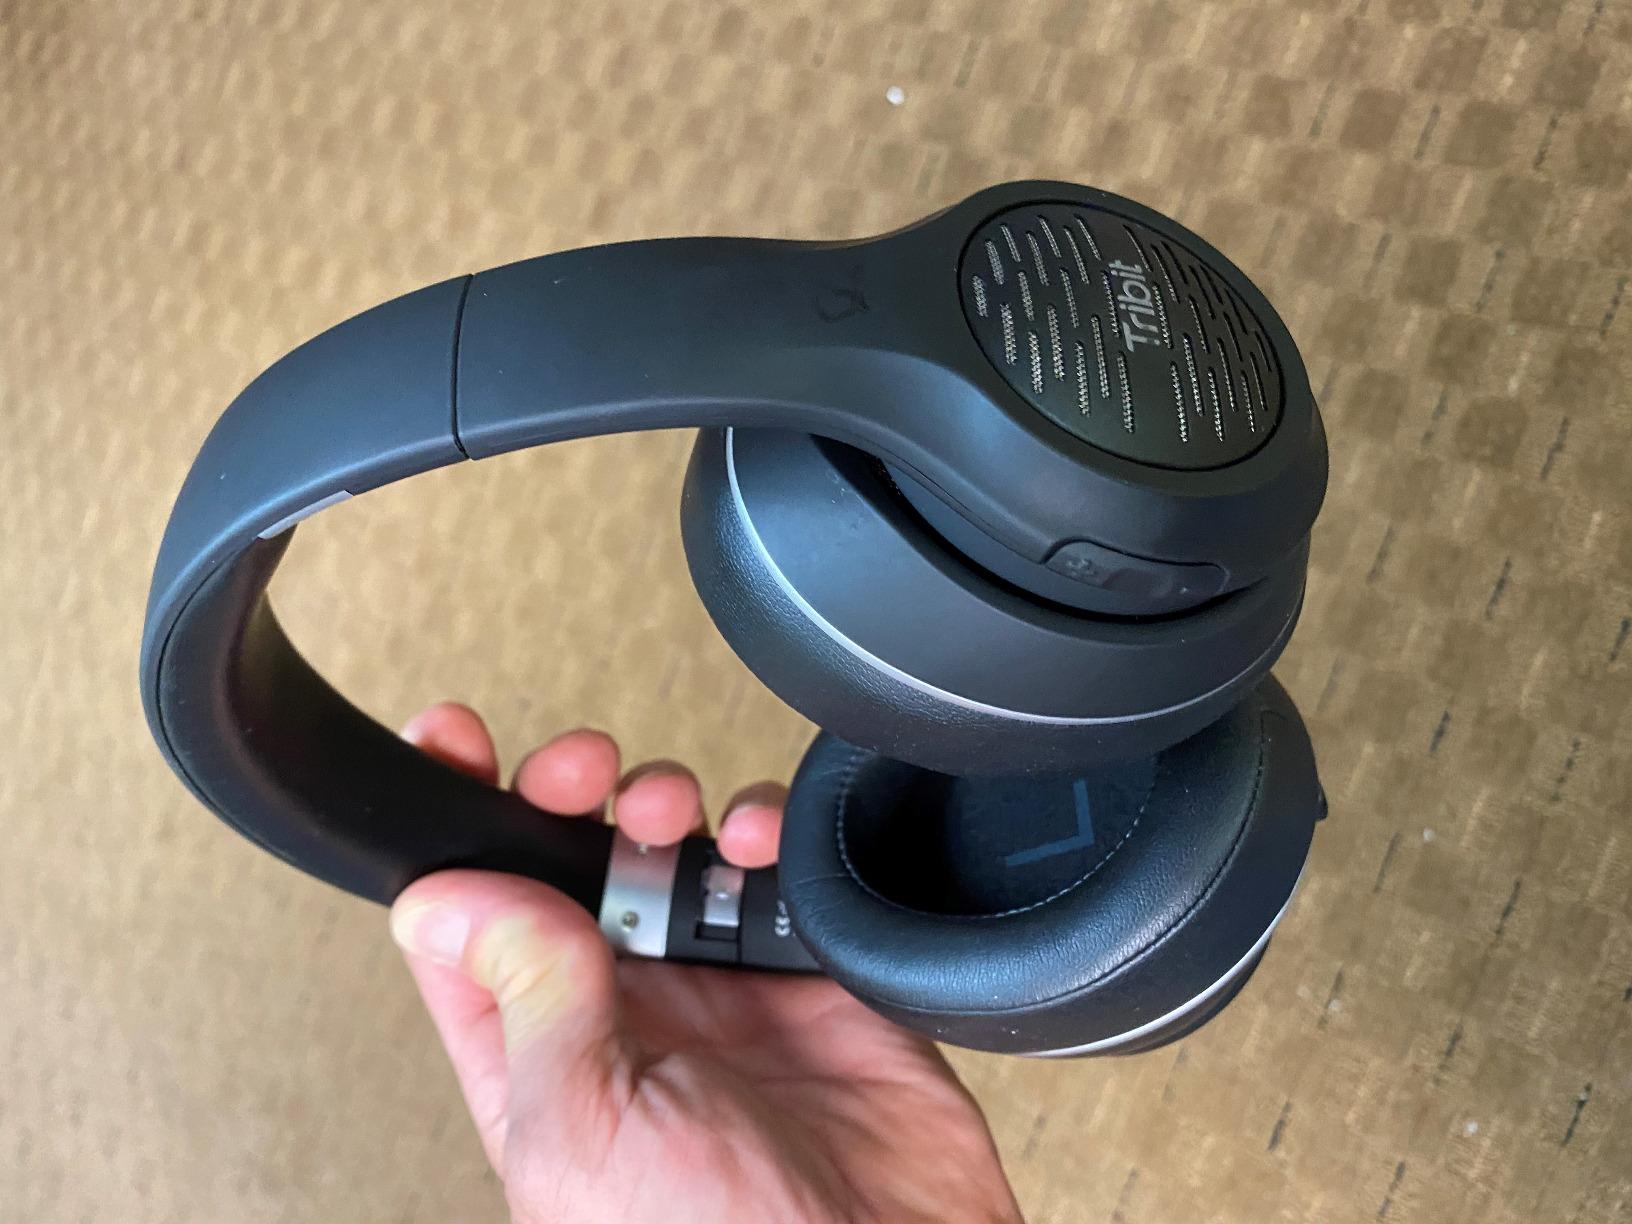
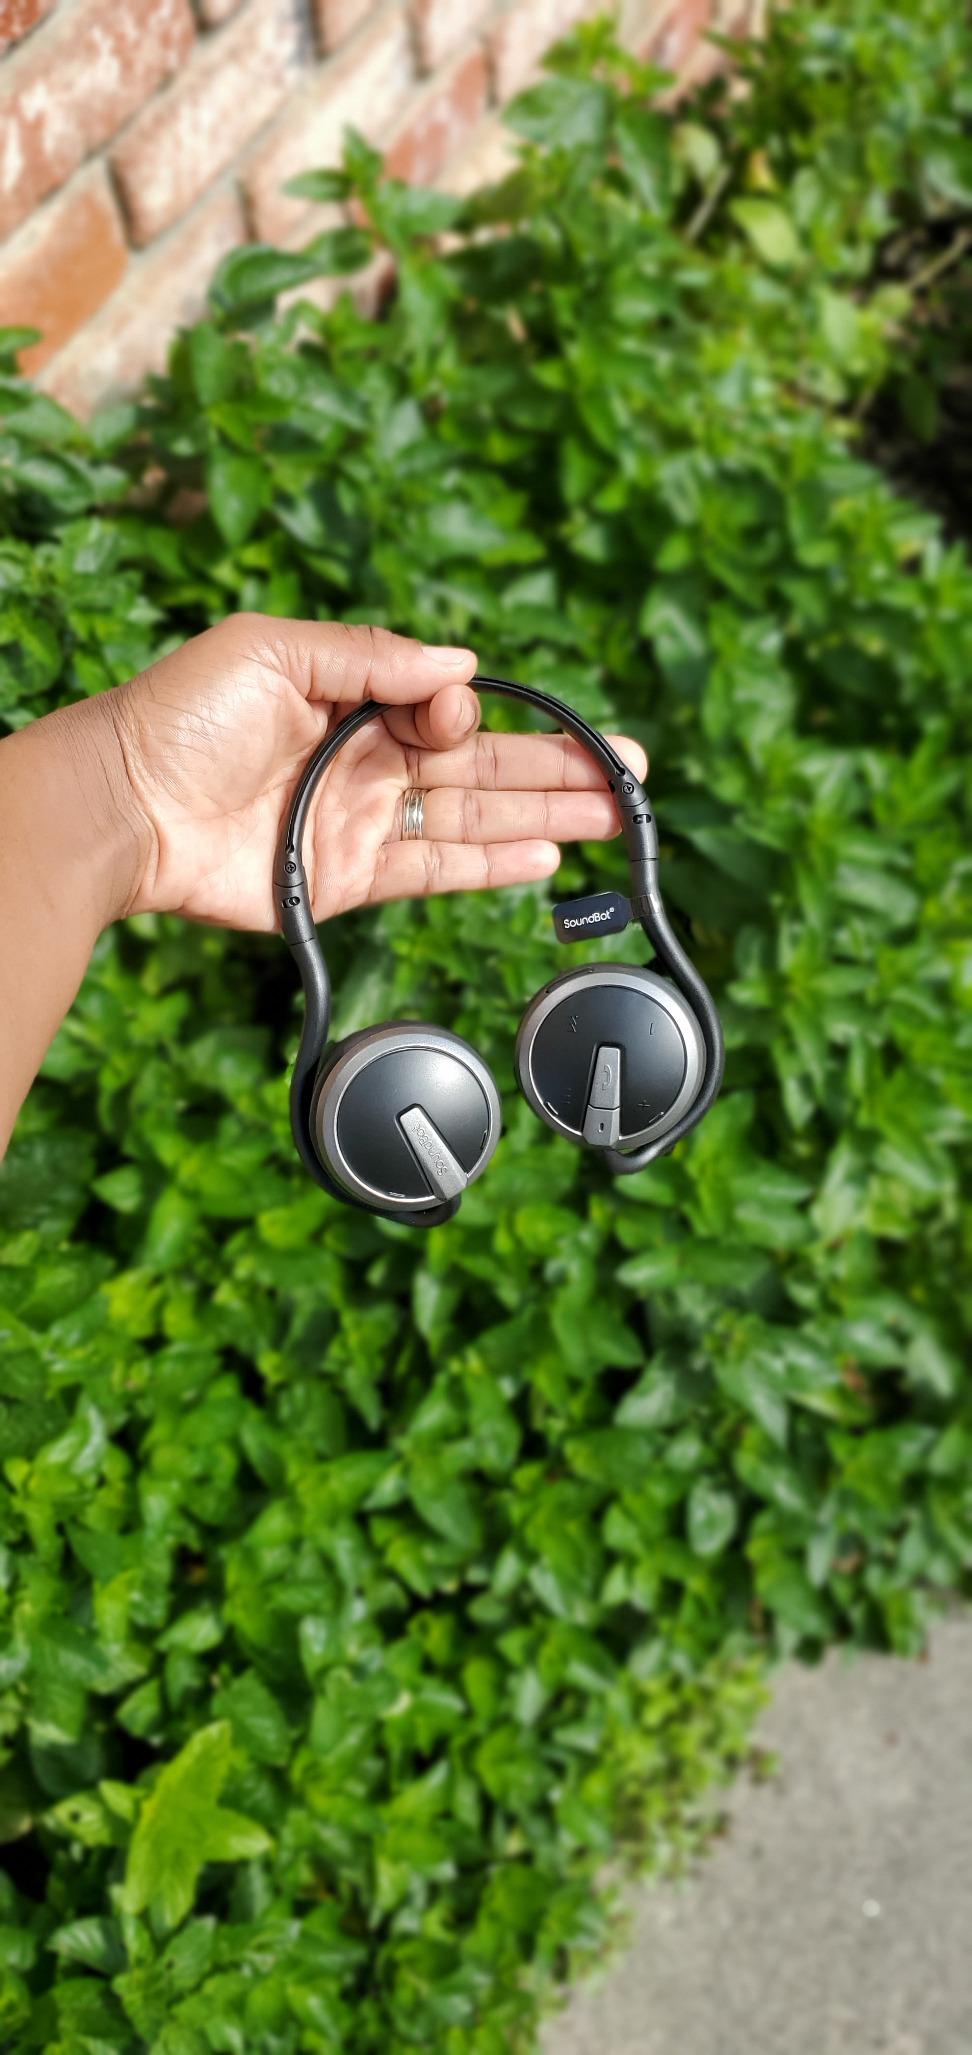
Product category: headphones
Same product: no